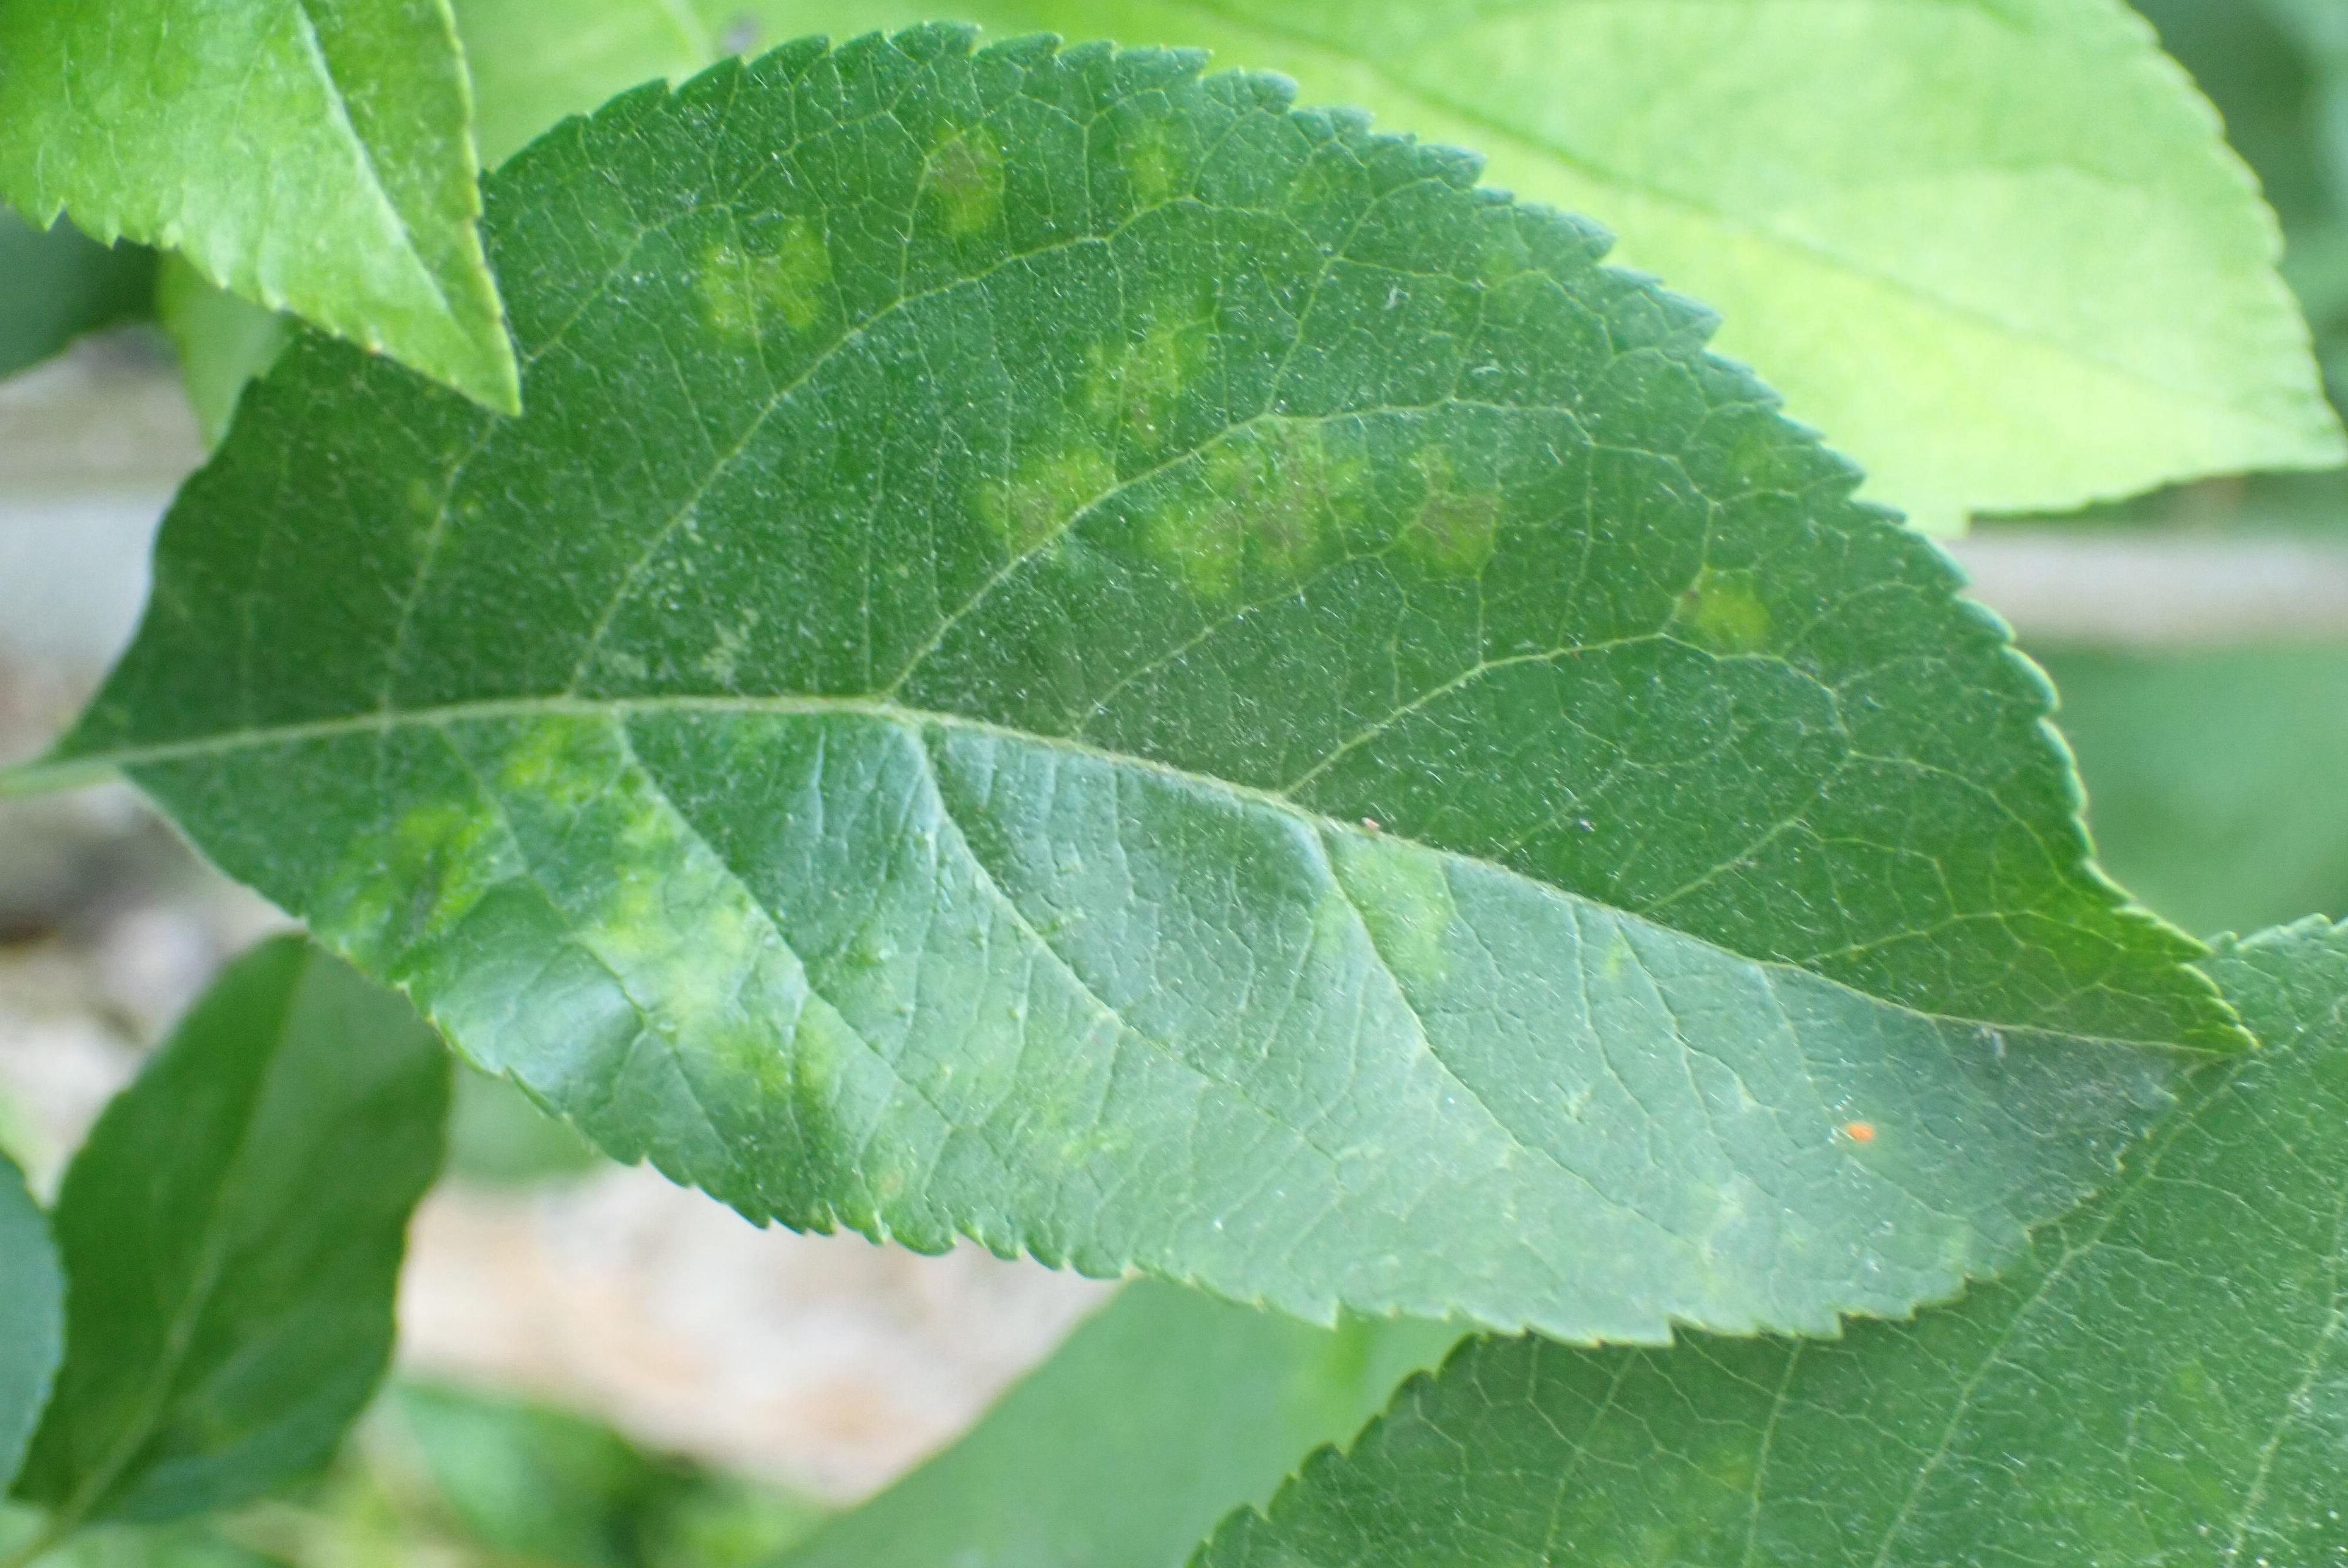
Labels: scab